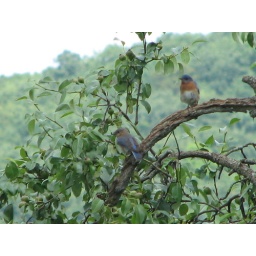
bluebirds in apple tree